The Boat Race 1898

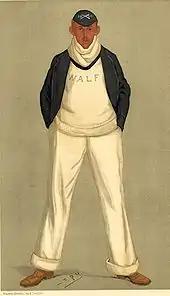
William Fletcher, former Oxford rower, coached Cambridge.

The Boat Race is a side-by-side rowing competition between the University of Oxford (sometimes referred to as the "Dark Blues") and the University of Cambridge (sometimes referred to as the "Light Blues"). The race was first held in 1829, and since 1845 has taken place on the Championship Course on the River Thames in southwest London. The rivalry is a major point of honour between the two universities; it is followed throughout the United Kingdom and as of 2014, broadcast worldwide. Oxford went into the race as reigning champions, having won the 1897 race by lengths, with Cambridge leading overall with 31 victories to Cambridge's 22 (excluding the "dead heat" of 1877).